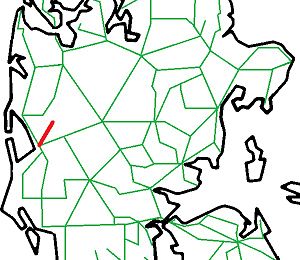
Skjern-Videbæk-banen
Banens placering
Skjern-Videbæk-banen – eller bare Videbækbanen – var en dansk statsbane mellem Skjern og Videbæk 1920-55.